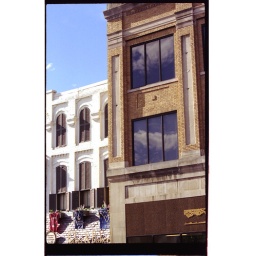
I saw the sky reflected in the windows of this building in downtown Marietta. 400 ISO. SS 125. f/22